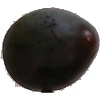
Label: Plum 3